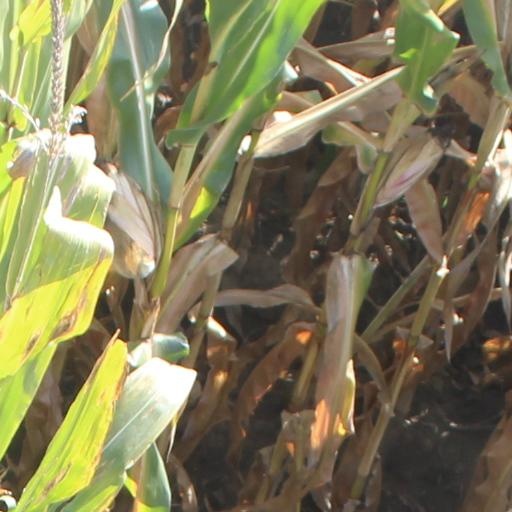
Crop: maize; corn